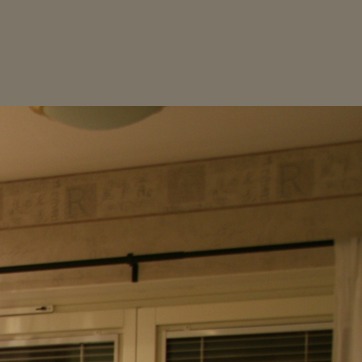
Material: wallpaper